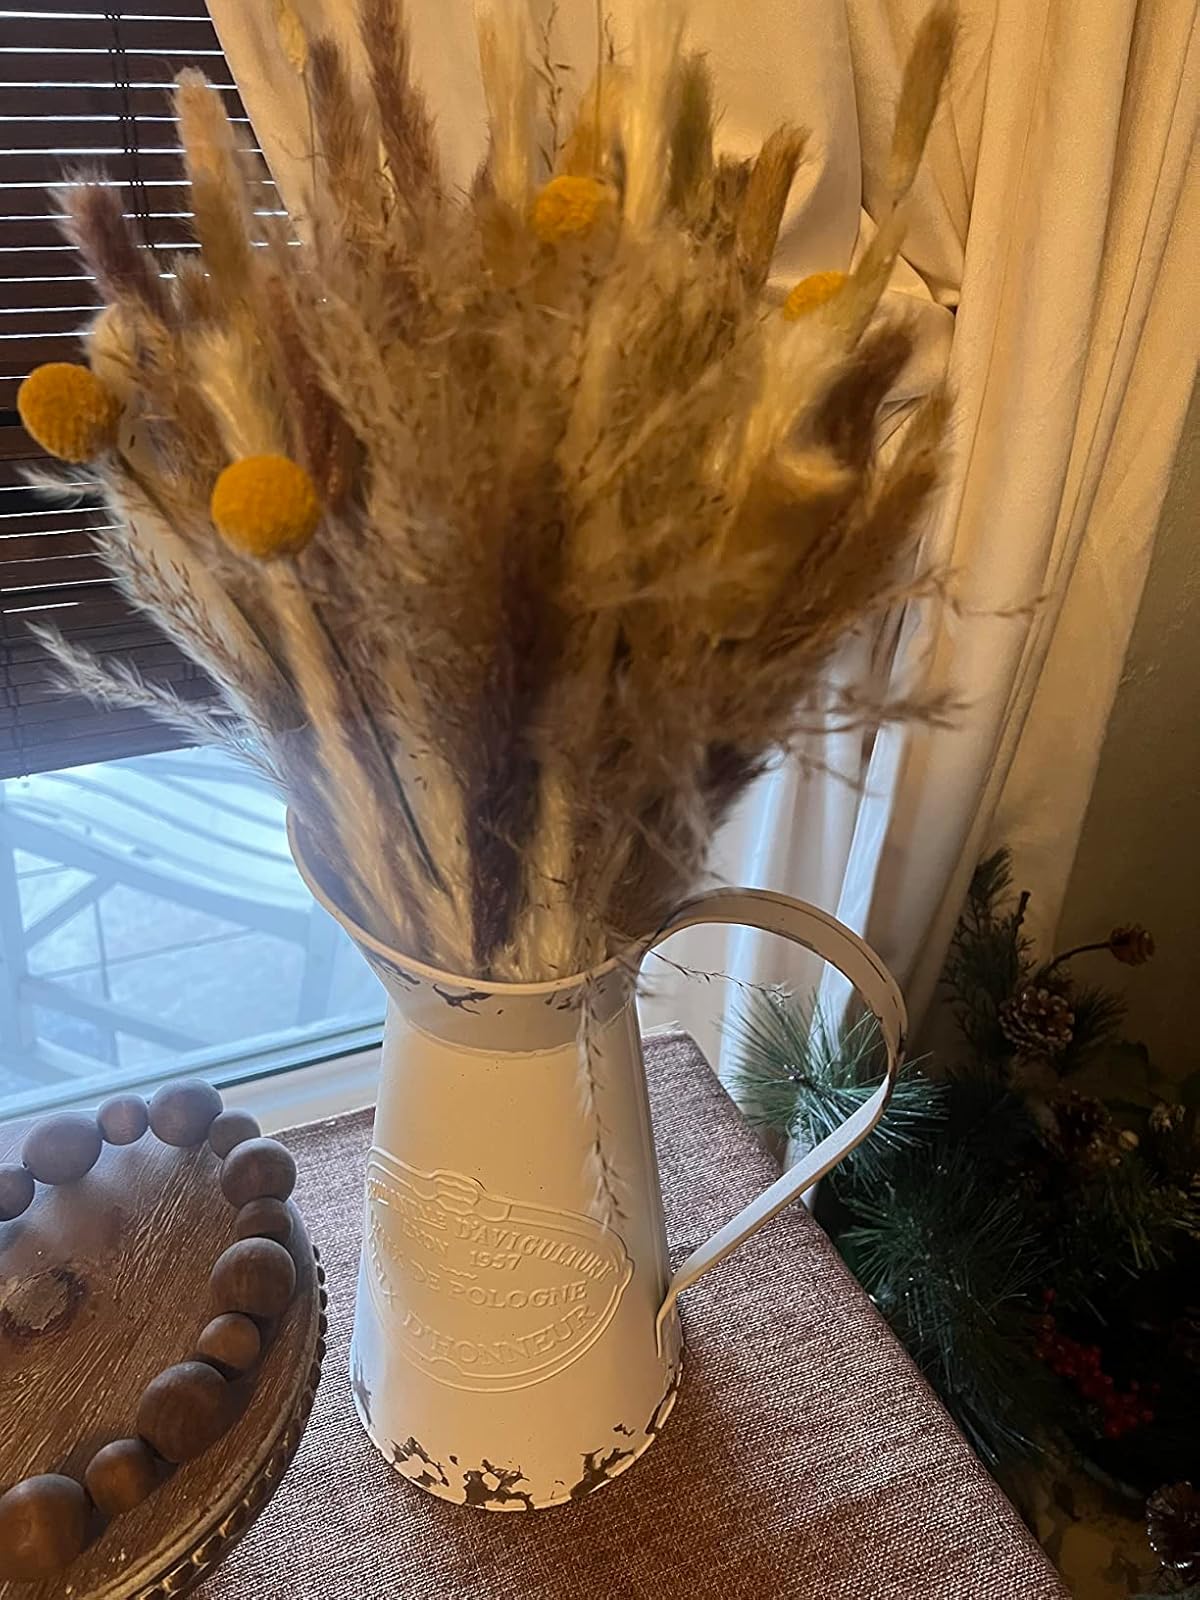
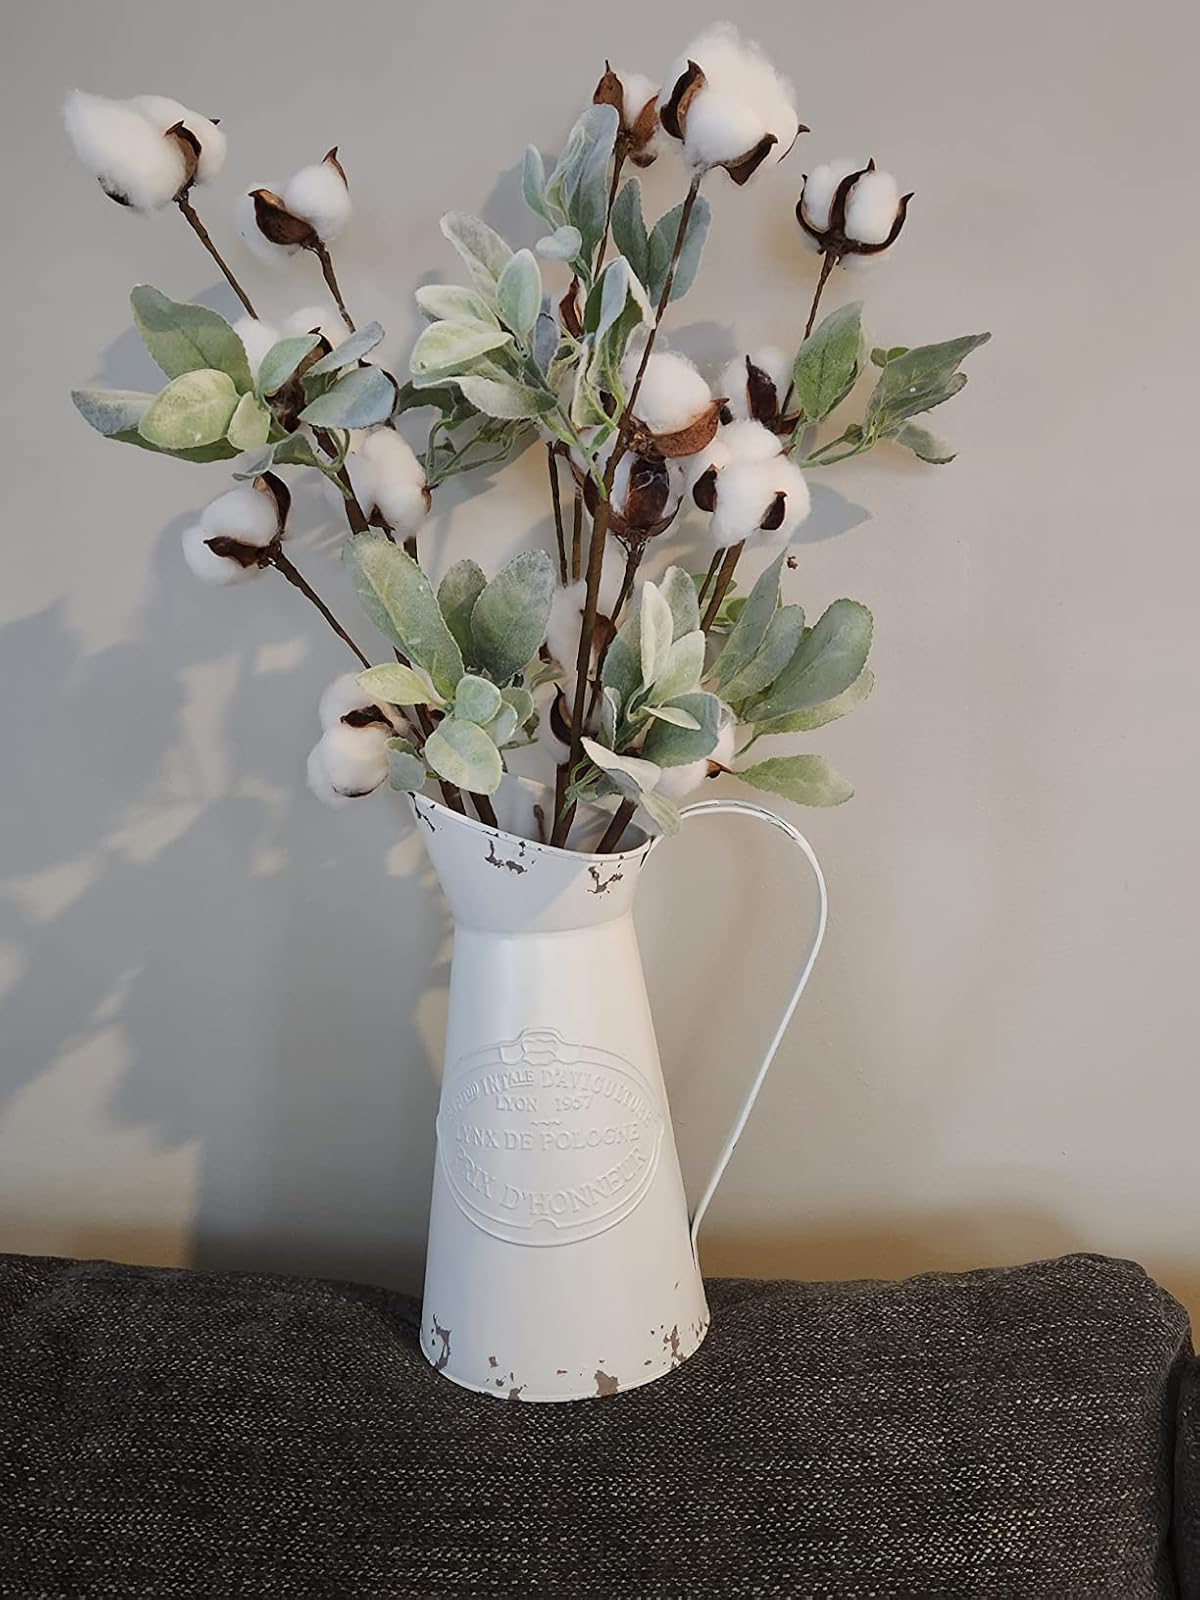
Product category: vase
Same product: yes